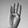
ASL letter: B